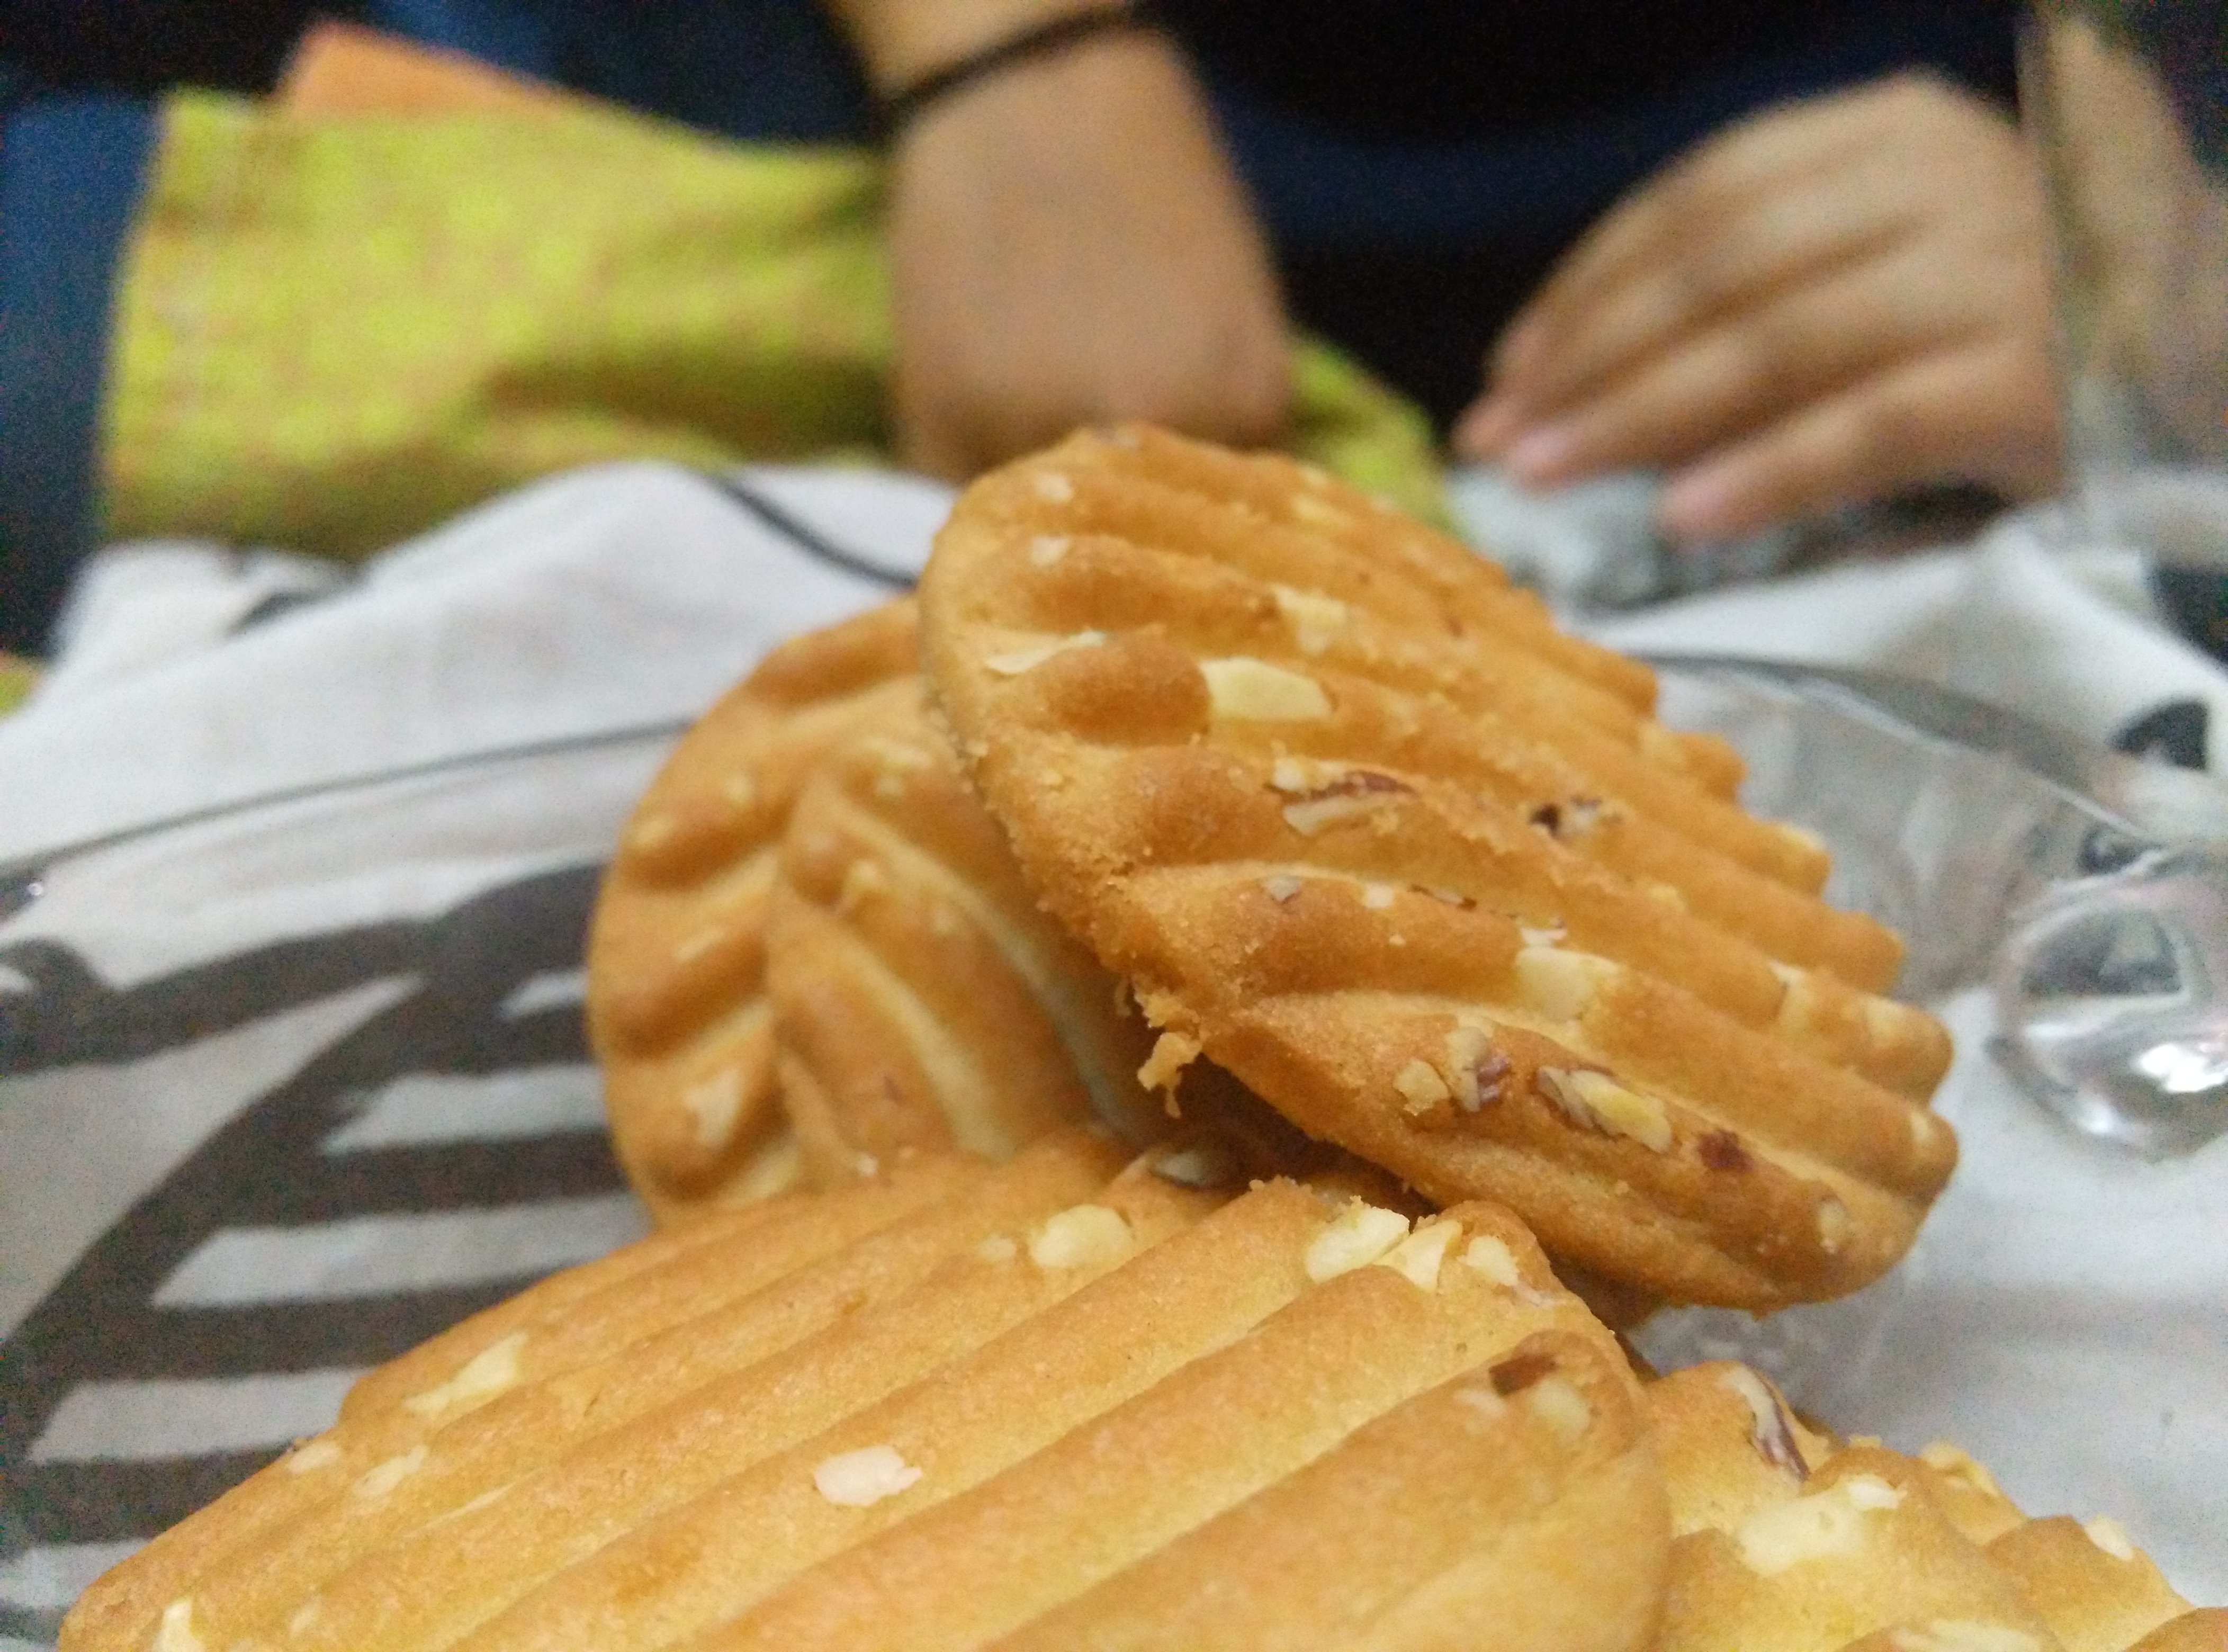
dish, meal, food, produce, breakfast, dessert, cuisine, baked goods, french fries, junk food, snack food, cookies and crackers